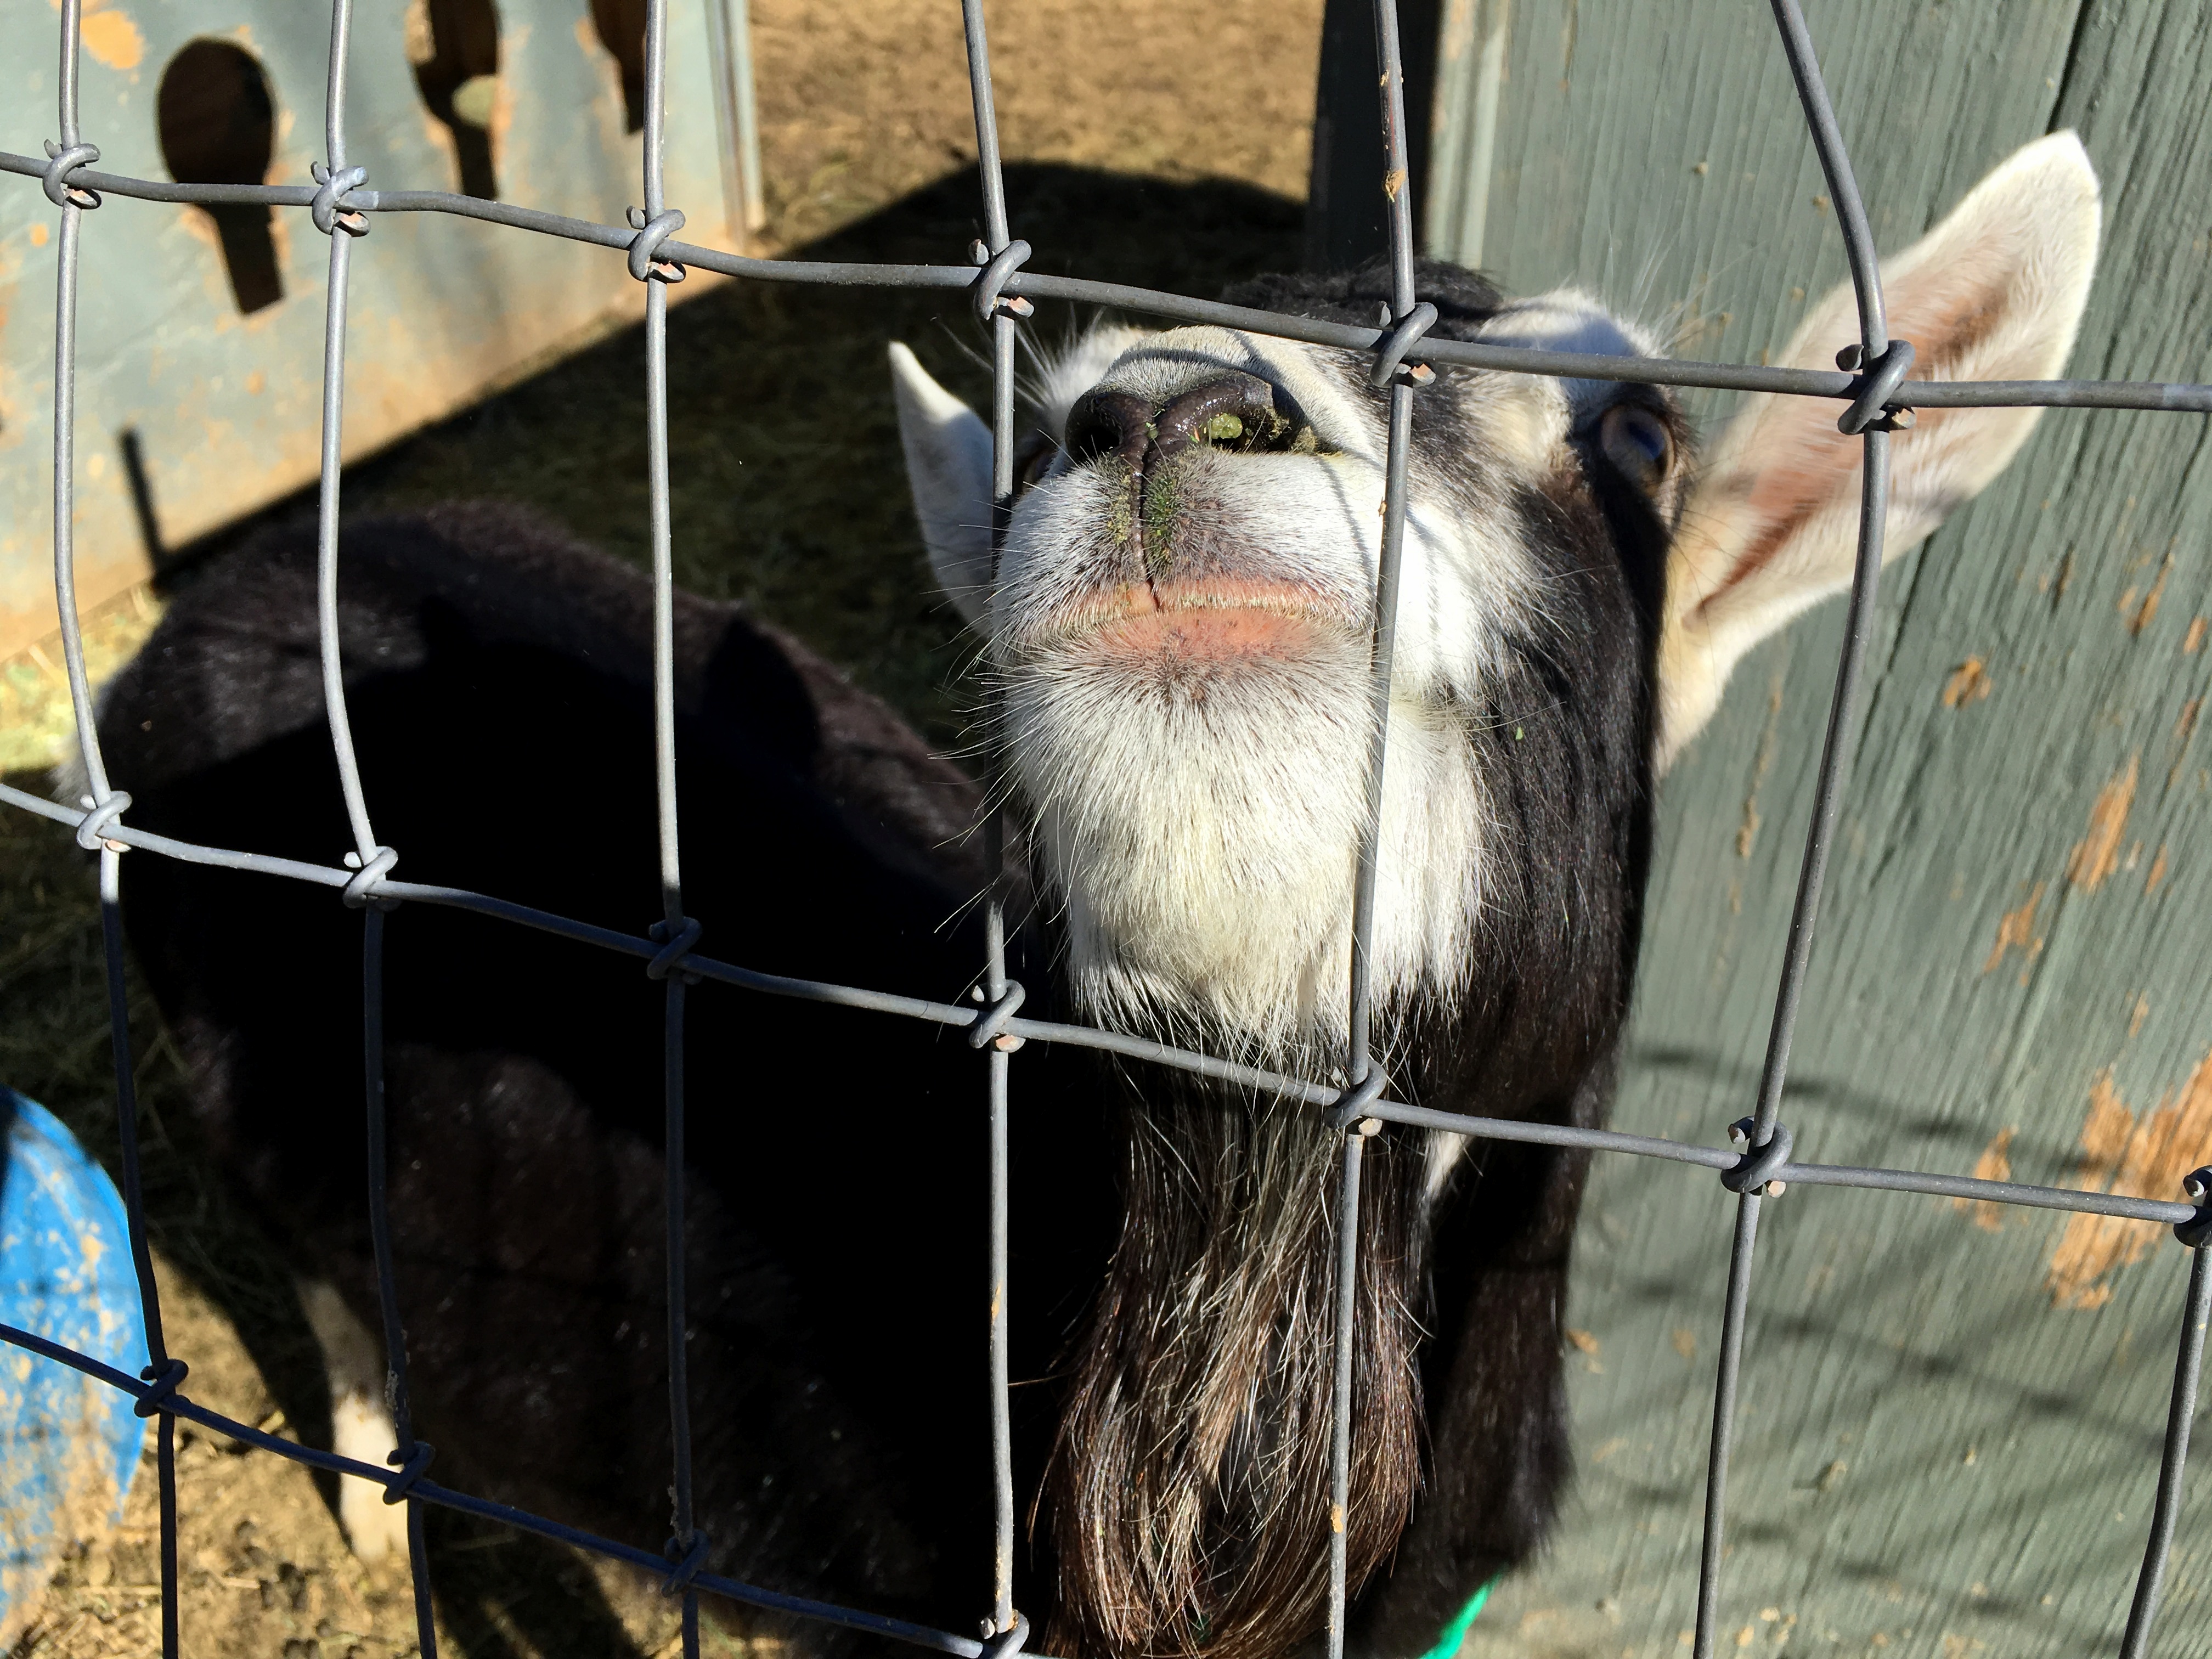
goat, zoo, fauna, animal shelter